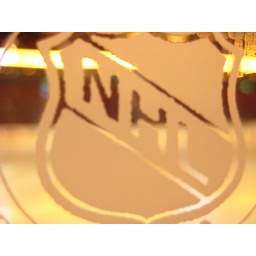
The NHL logo on the glass in front of my seat